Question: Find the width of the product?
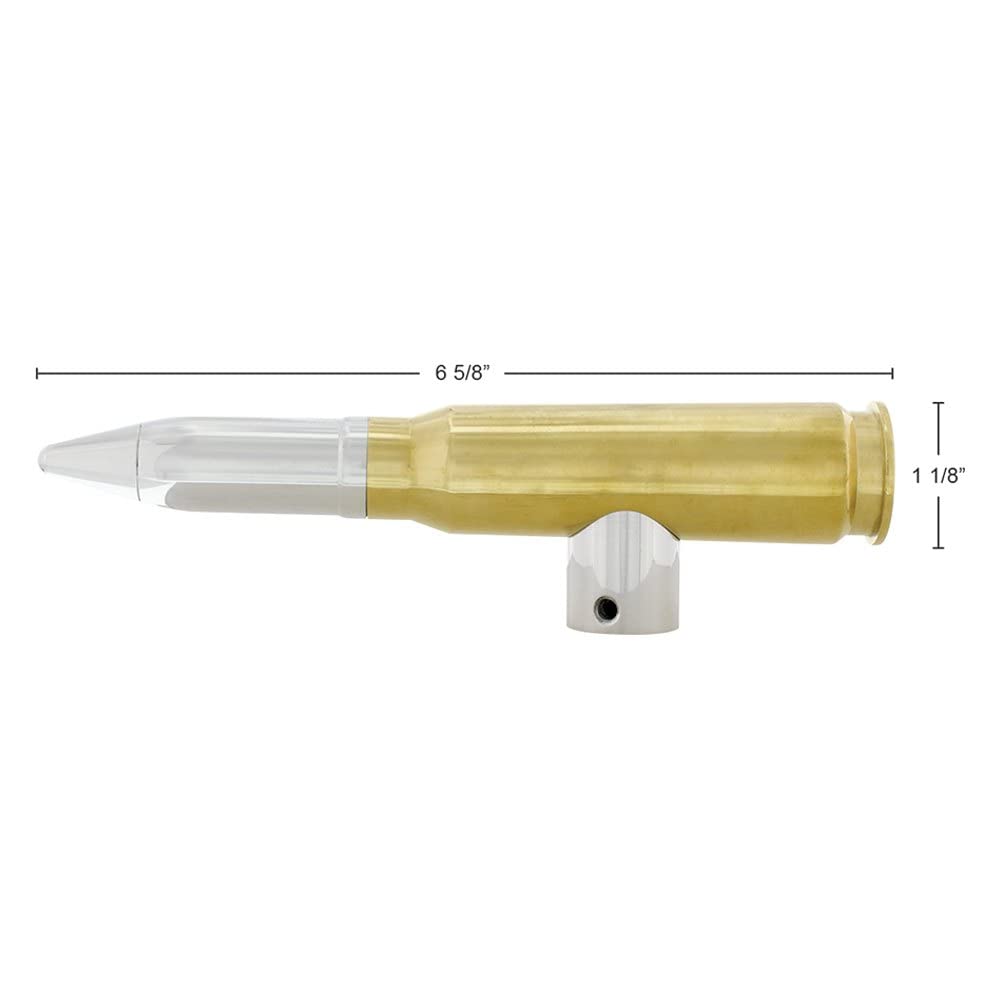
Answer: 1.12 inch